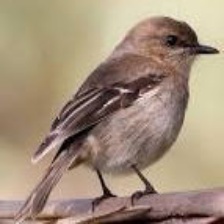
Species: DUSKY ROBIN
Scientific name: MELANODRYAS VITTATA
ImageNet parent category: robin